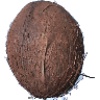
Label: cocos